Kyushu Historical Museum

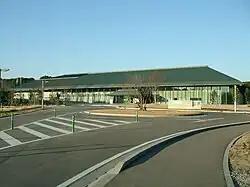
Kyushu Historical Museum

The museum first opened in Dazaifu in 1973, but moved to its present location in 2010. The site of the new museum is twice as large as the original location.